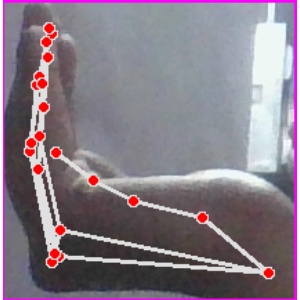
अक्षर: स